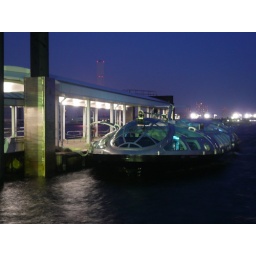
a water bus designed by Leiji Matsumoto